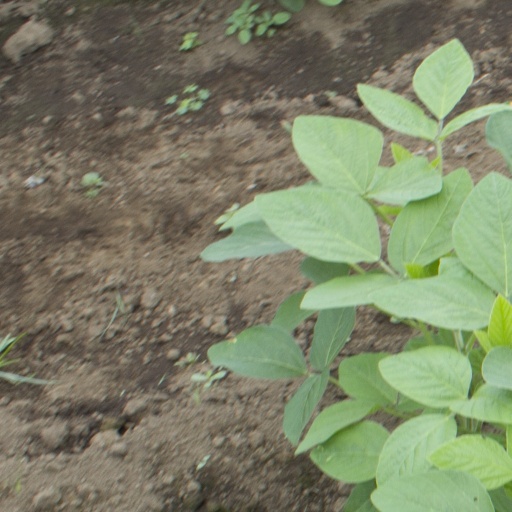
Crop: soybean